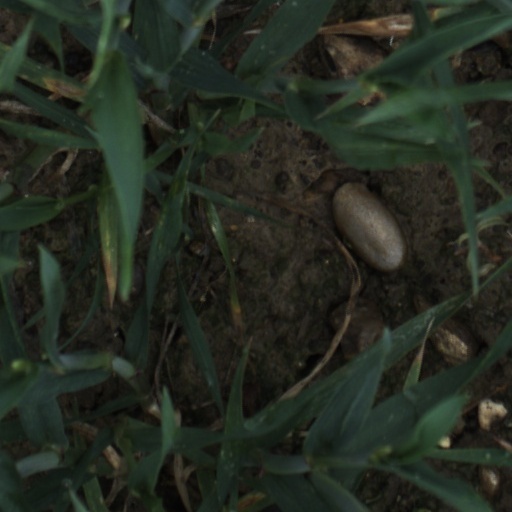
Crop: wheat